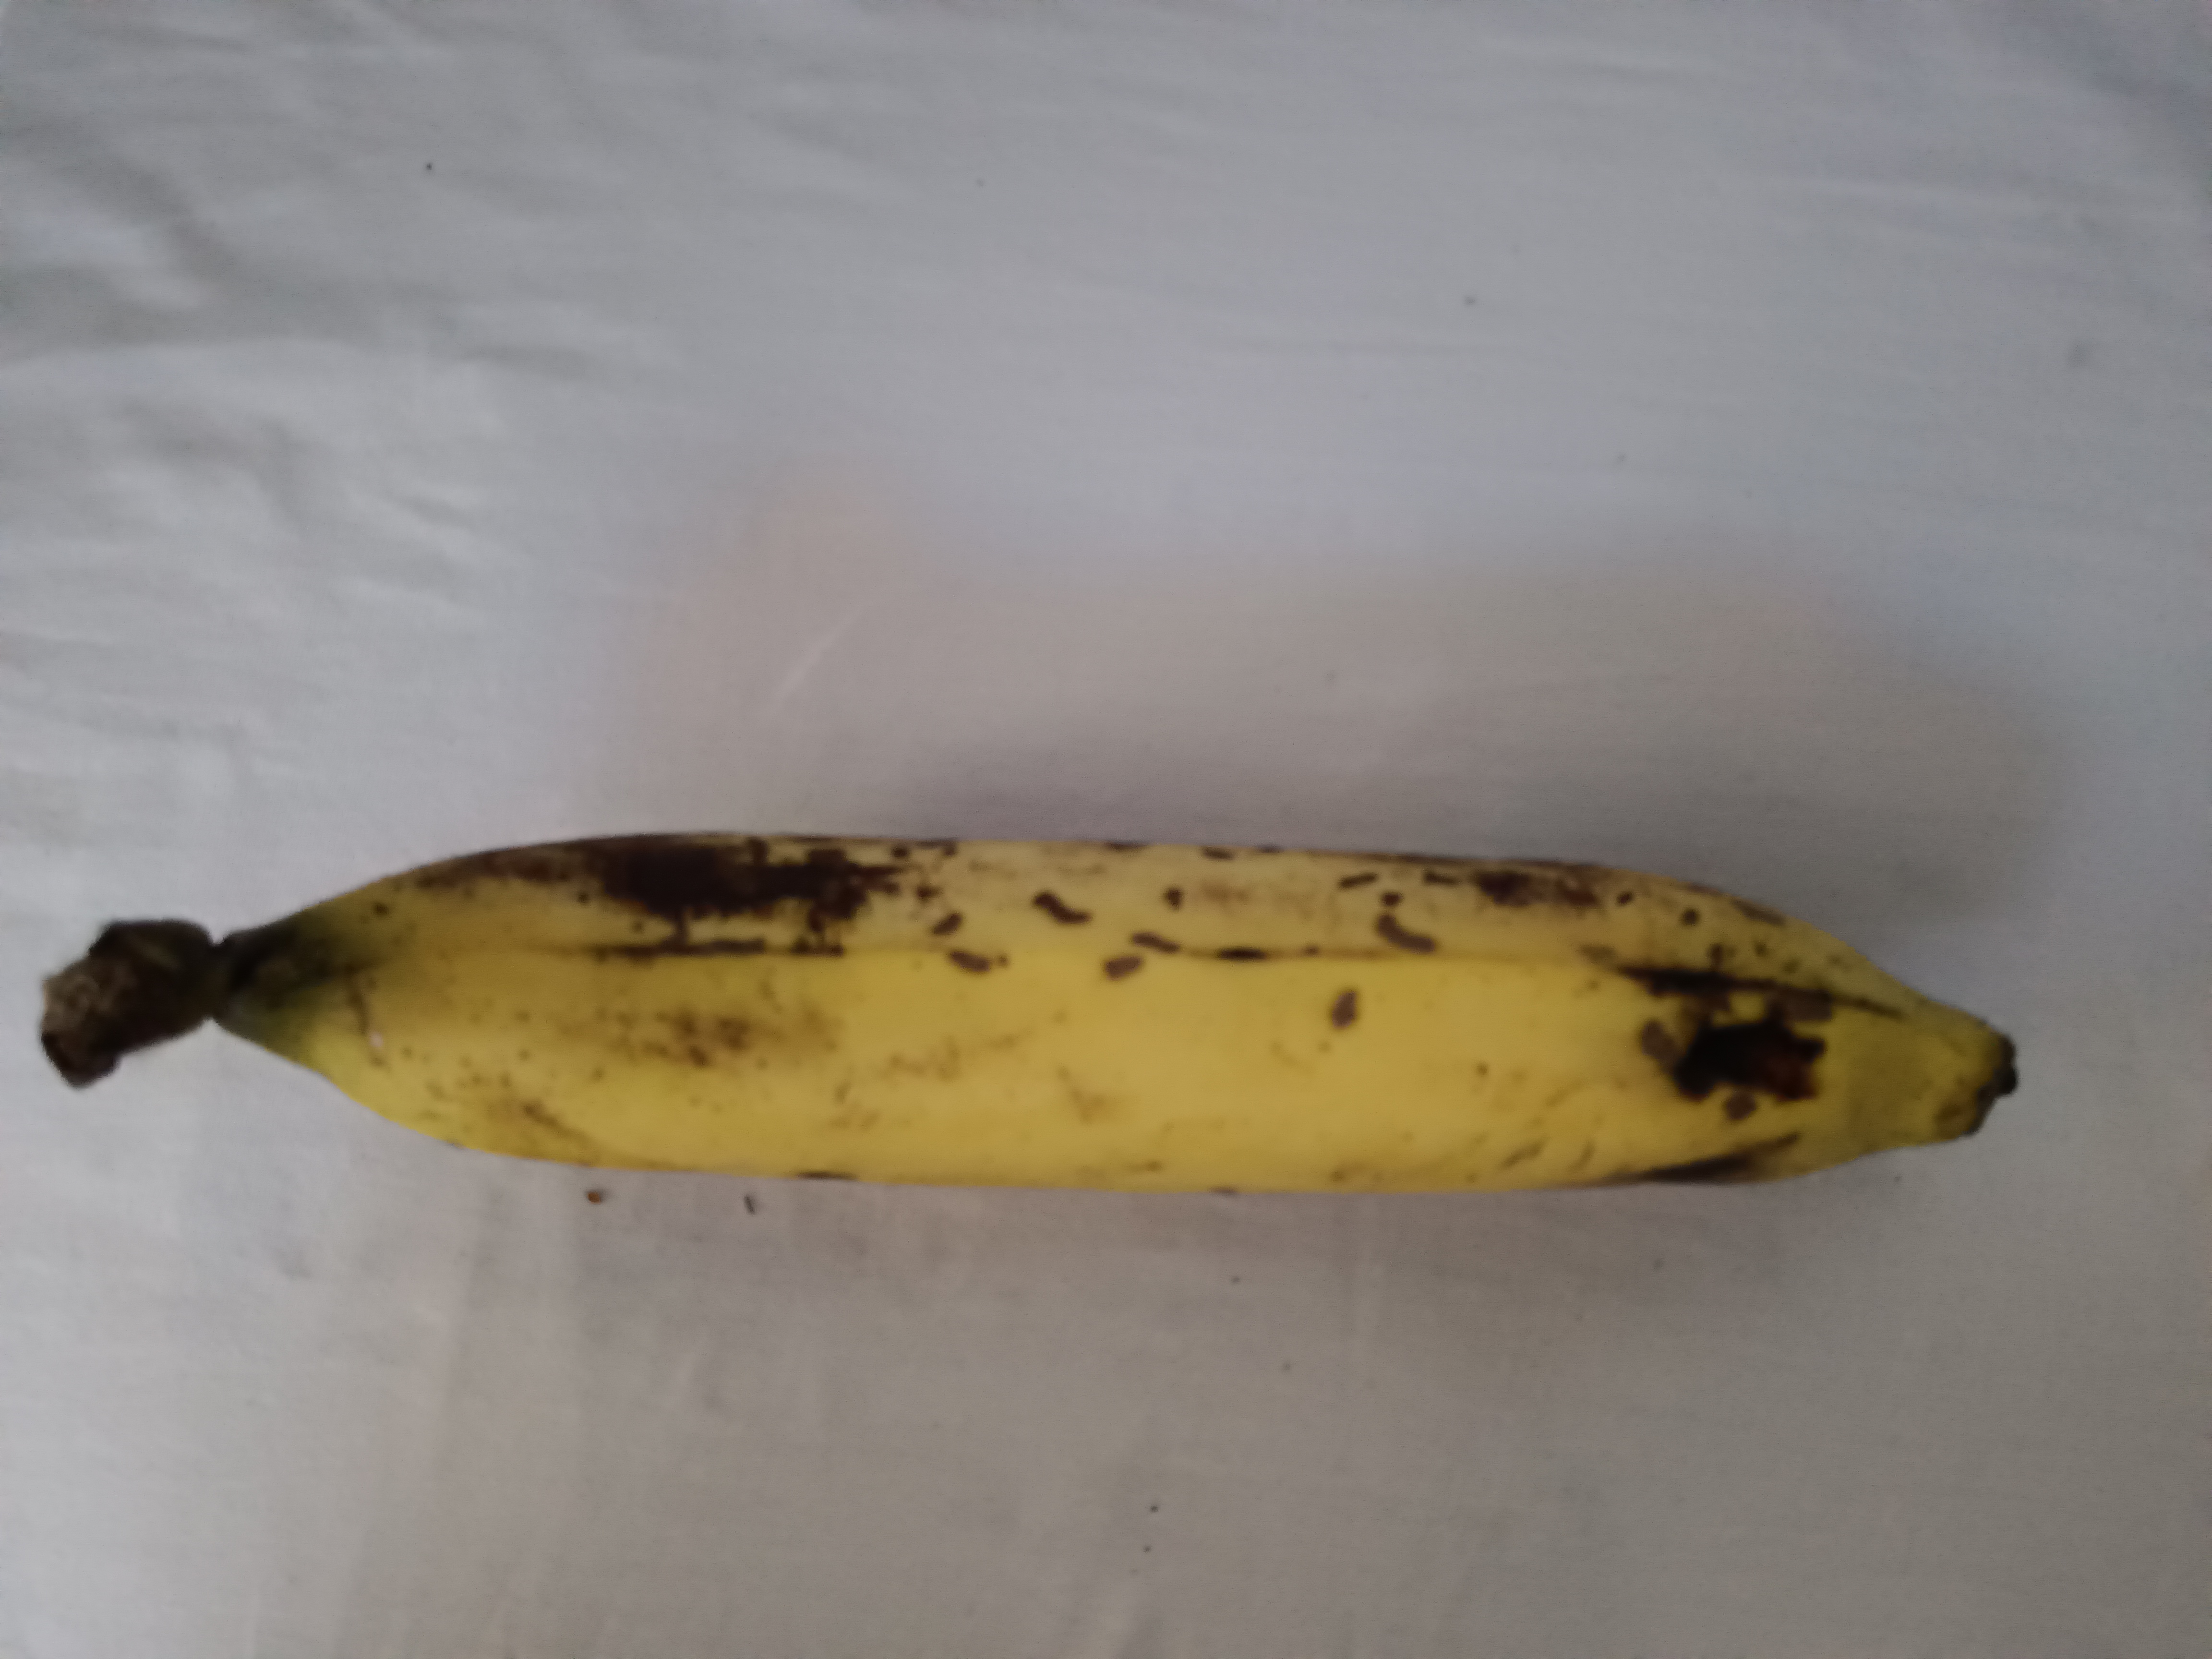
Banana variety: Shagor